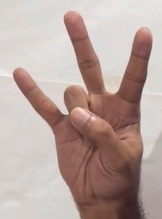
ASL sign: 7